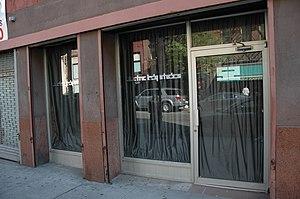
2009 - ElectricLady Studio - New York.
Electric Lady Studios, au 52 West 8th Street de Greenwich Village à New York, est un studio d'enregistrement construit à l'origine par Jimi Hendrix et conçu par John Storyk en 1970.